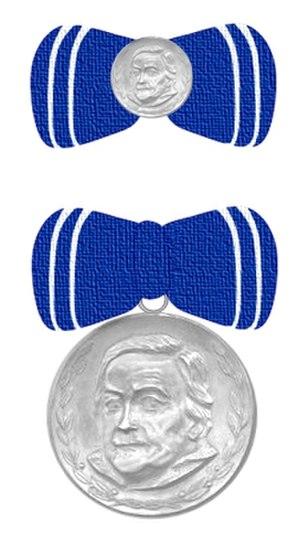
La médaille Clara-Zetkin est une distinction civile créée en République démocratique allemande par le conseil des ministres le 18 février 1954 en hommage à la femme politique communiste Clara Zetkin.